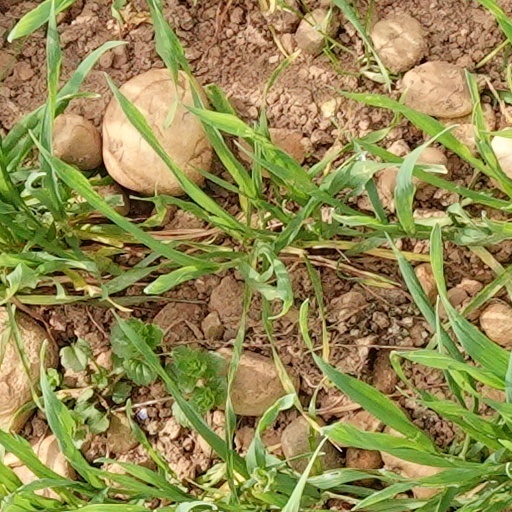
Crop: wheat